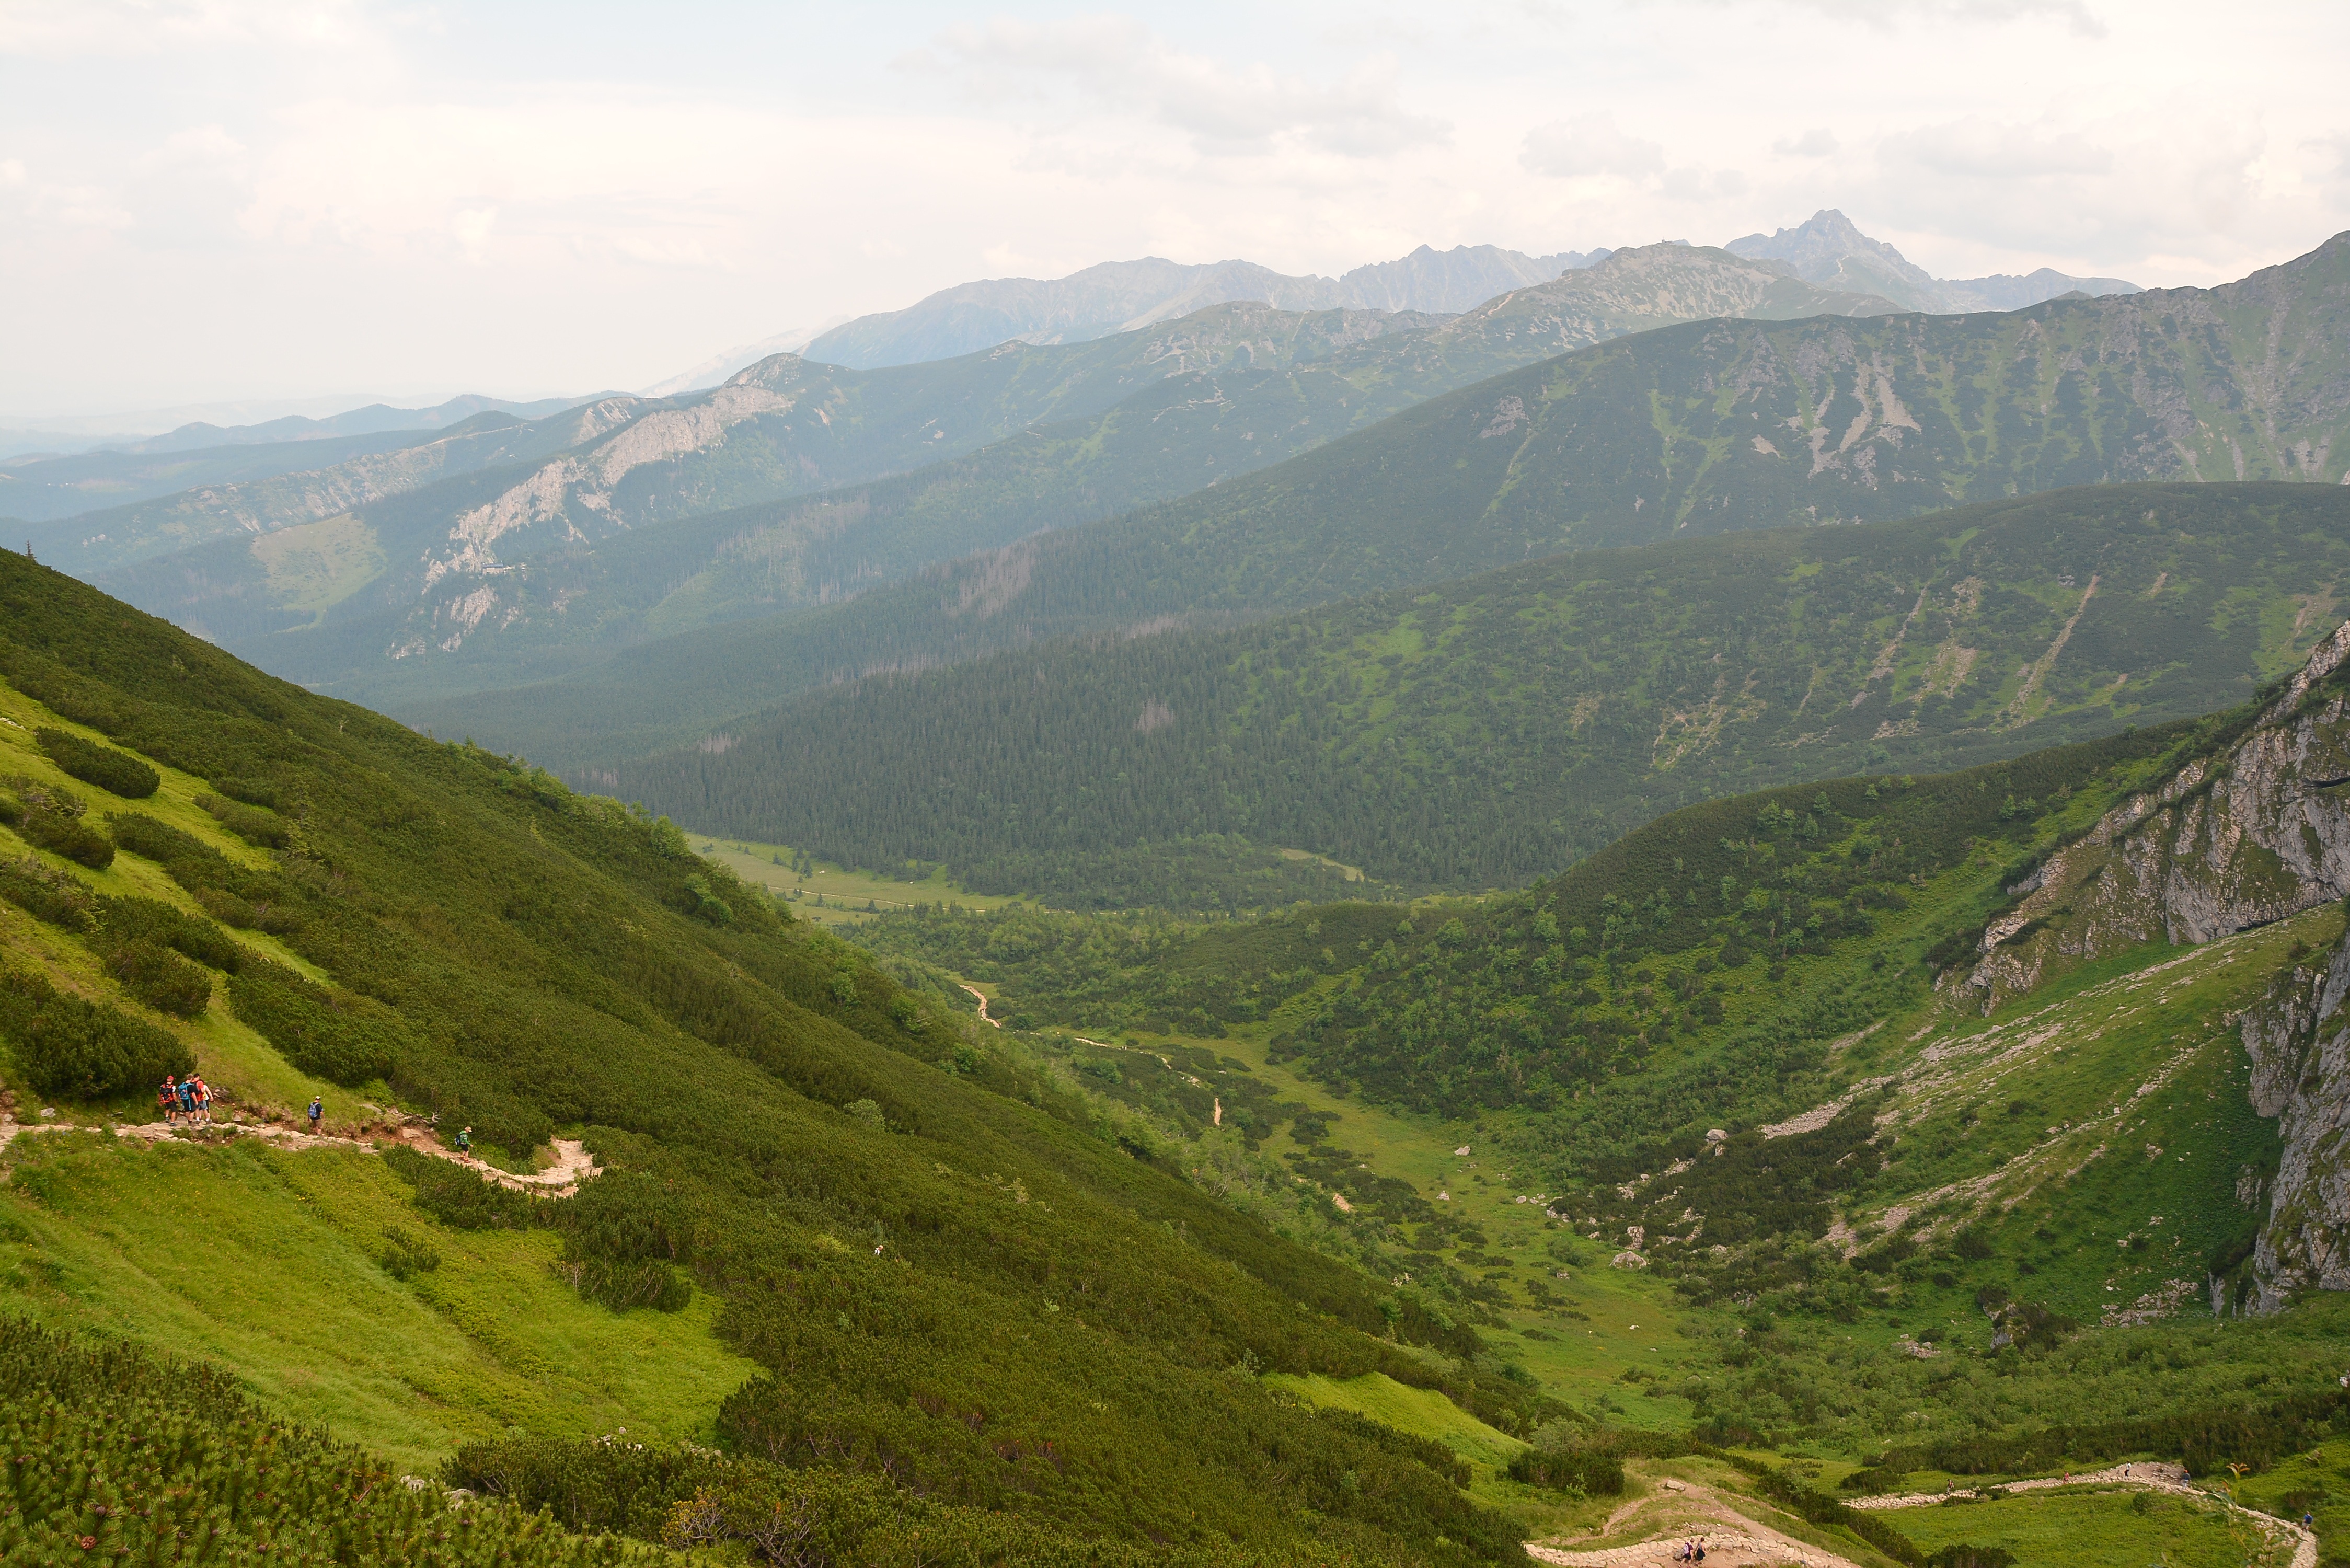
landscape, nature, walking, mountain, meadow, hill, adventure, valley, mountain range, climbing, highland, ridge, top view, mountains, alps, plateau, fell, loch, the national park, tatry, polish tatras, landform, tarn, mountain pass, hill station, geographical feature, mountainous landforms